Anton Sikharulidze

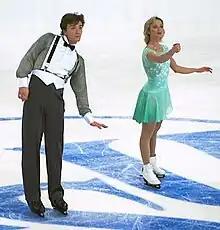
Sikharulidze and Berezhnaya compete in 2001

Anton Tarielyevich Sikharulidze (Georgian: ანტონ ტარიელის ძე სიხარულიძე; , born 25 October 1976) is a Georgian-Russian former pair skater. With Elena Berezhnaya, he is the 1998 and 1999 World champion, 1998 Olympic silver medalist and 2002 Olympic champion.